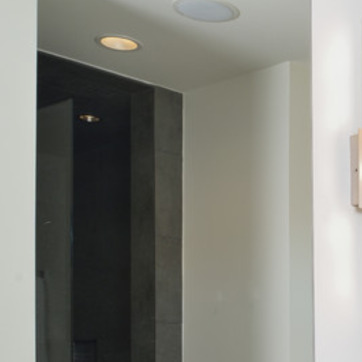
Material: mirror